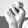
ASL letter: N